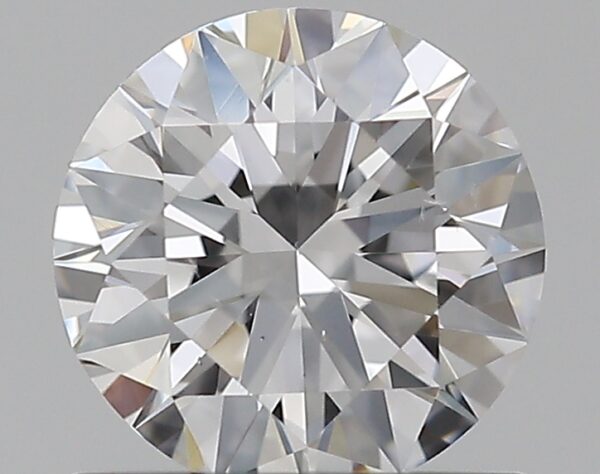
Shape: round
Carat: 0.7
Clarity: VS2
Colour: D
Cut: EX
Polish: EX
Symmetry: EX
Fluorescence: N
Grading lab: GIA
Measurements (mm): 5.7 x 5.74 x 3.48